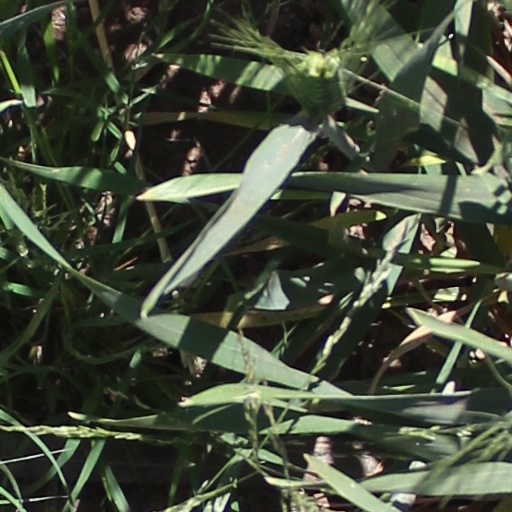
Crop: wheat